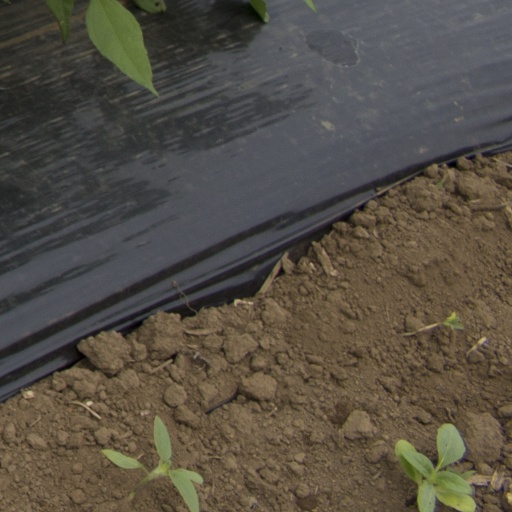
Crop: Jerusalem artichoke